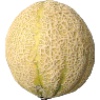
Label: cantaloupe